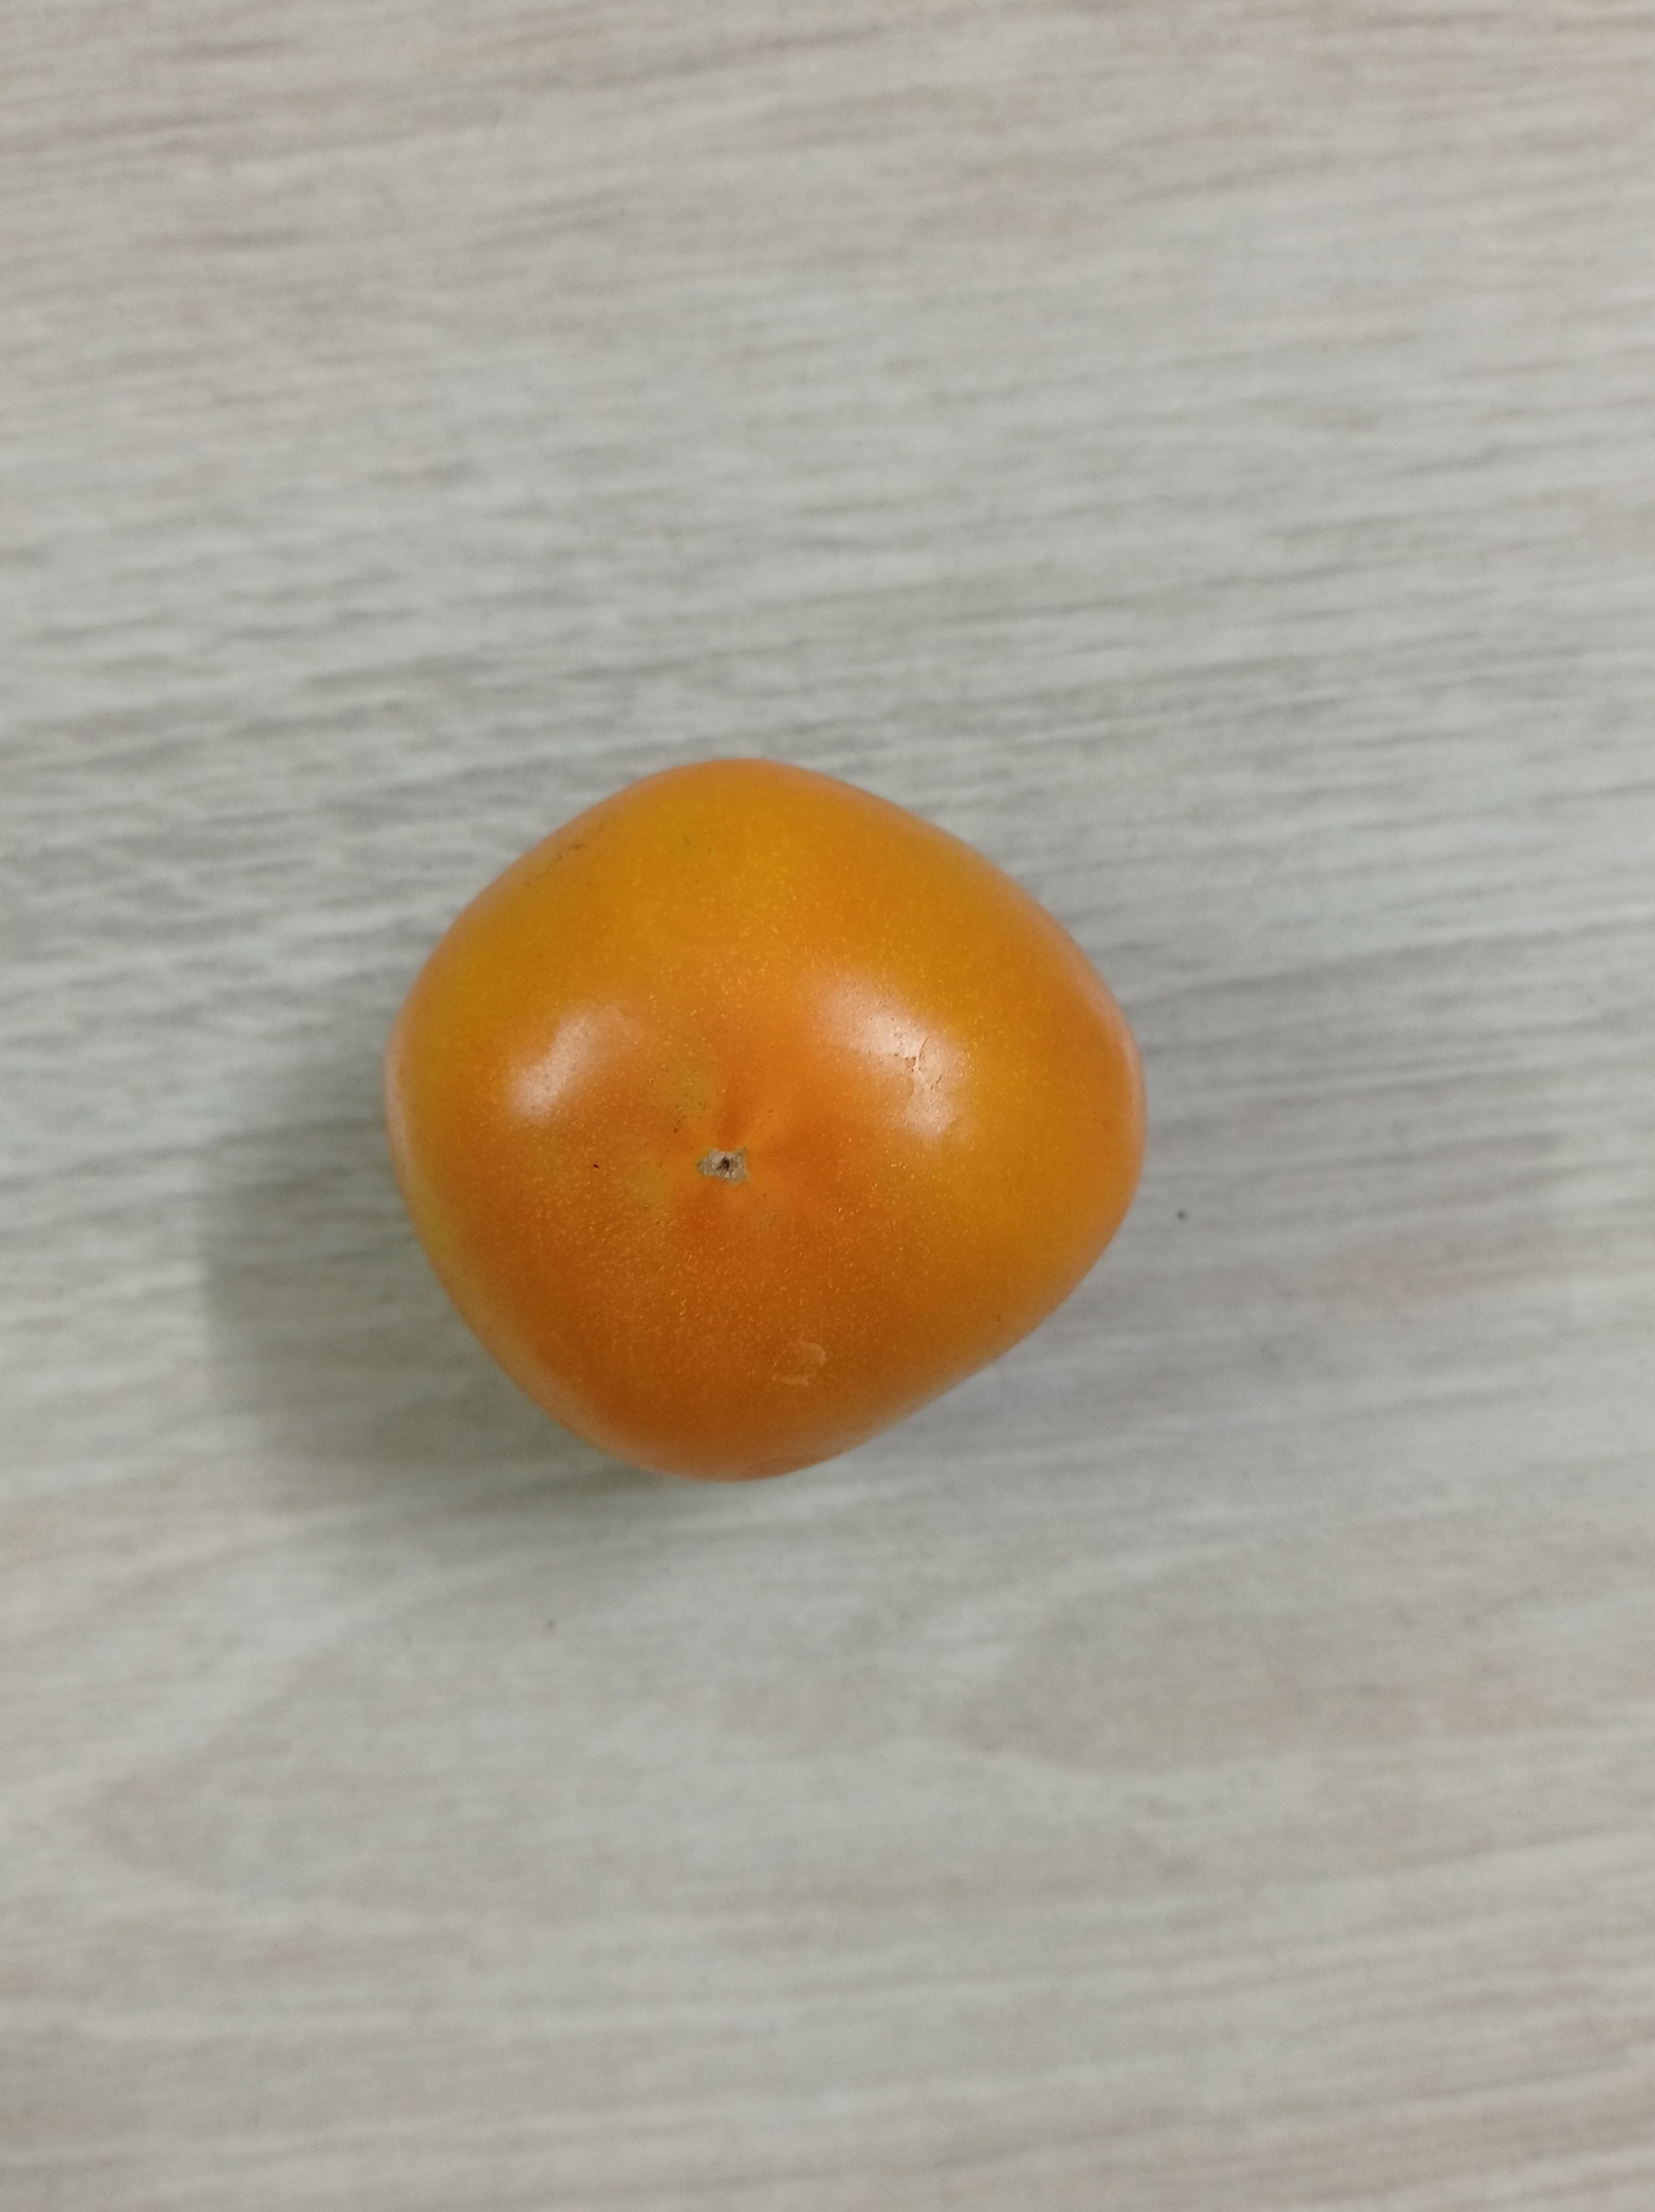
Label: Fresh